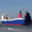
Label: ship